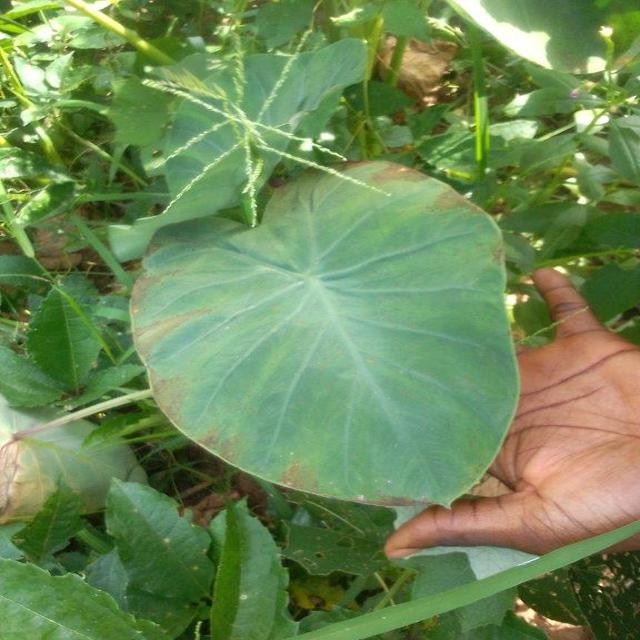
Label: Early_Blight